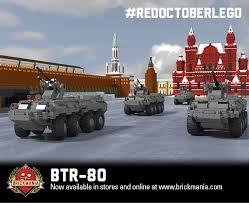
Label: BTR-80